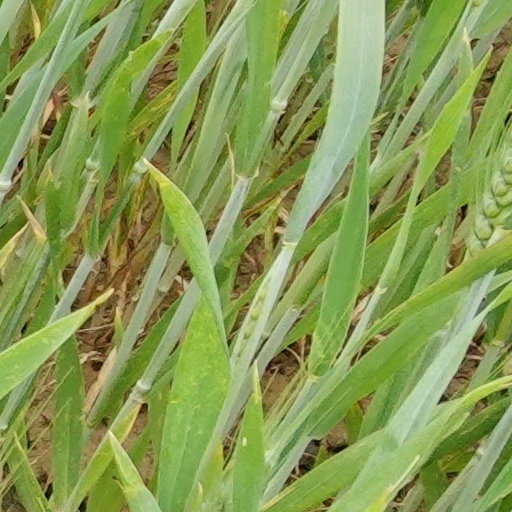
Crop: wheat